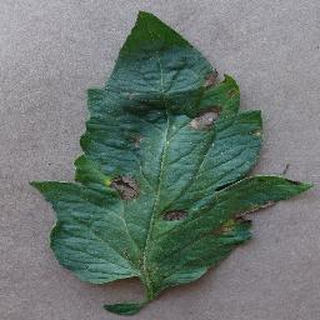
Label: tomato_early_blight